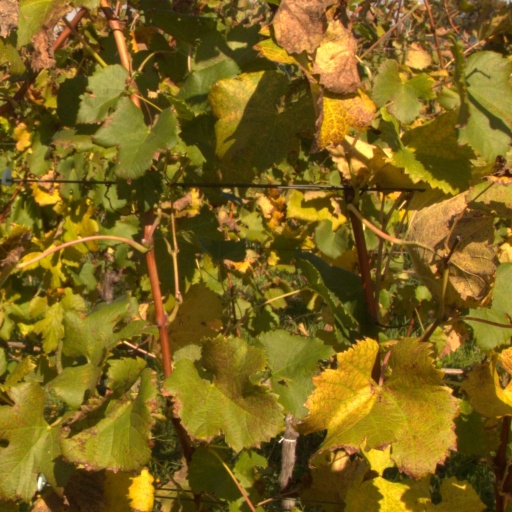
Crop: grape